Nike Missile Site C-47

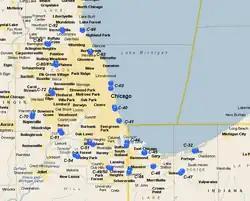

Nike Missile Site C-47 is a former missile site near Portage, Indiana. The Nike defense system was a Cold War-era missile system in the United States. Nike missiles were radar guided, supersonic antiaircraft missiles. The planners hoped that Nike would make a direct attack on the U.S. so costly as to be futile.